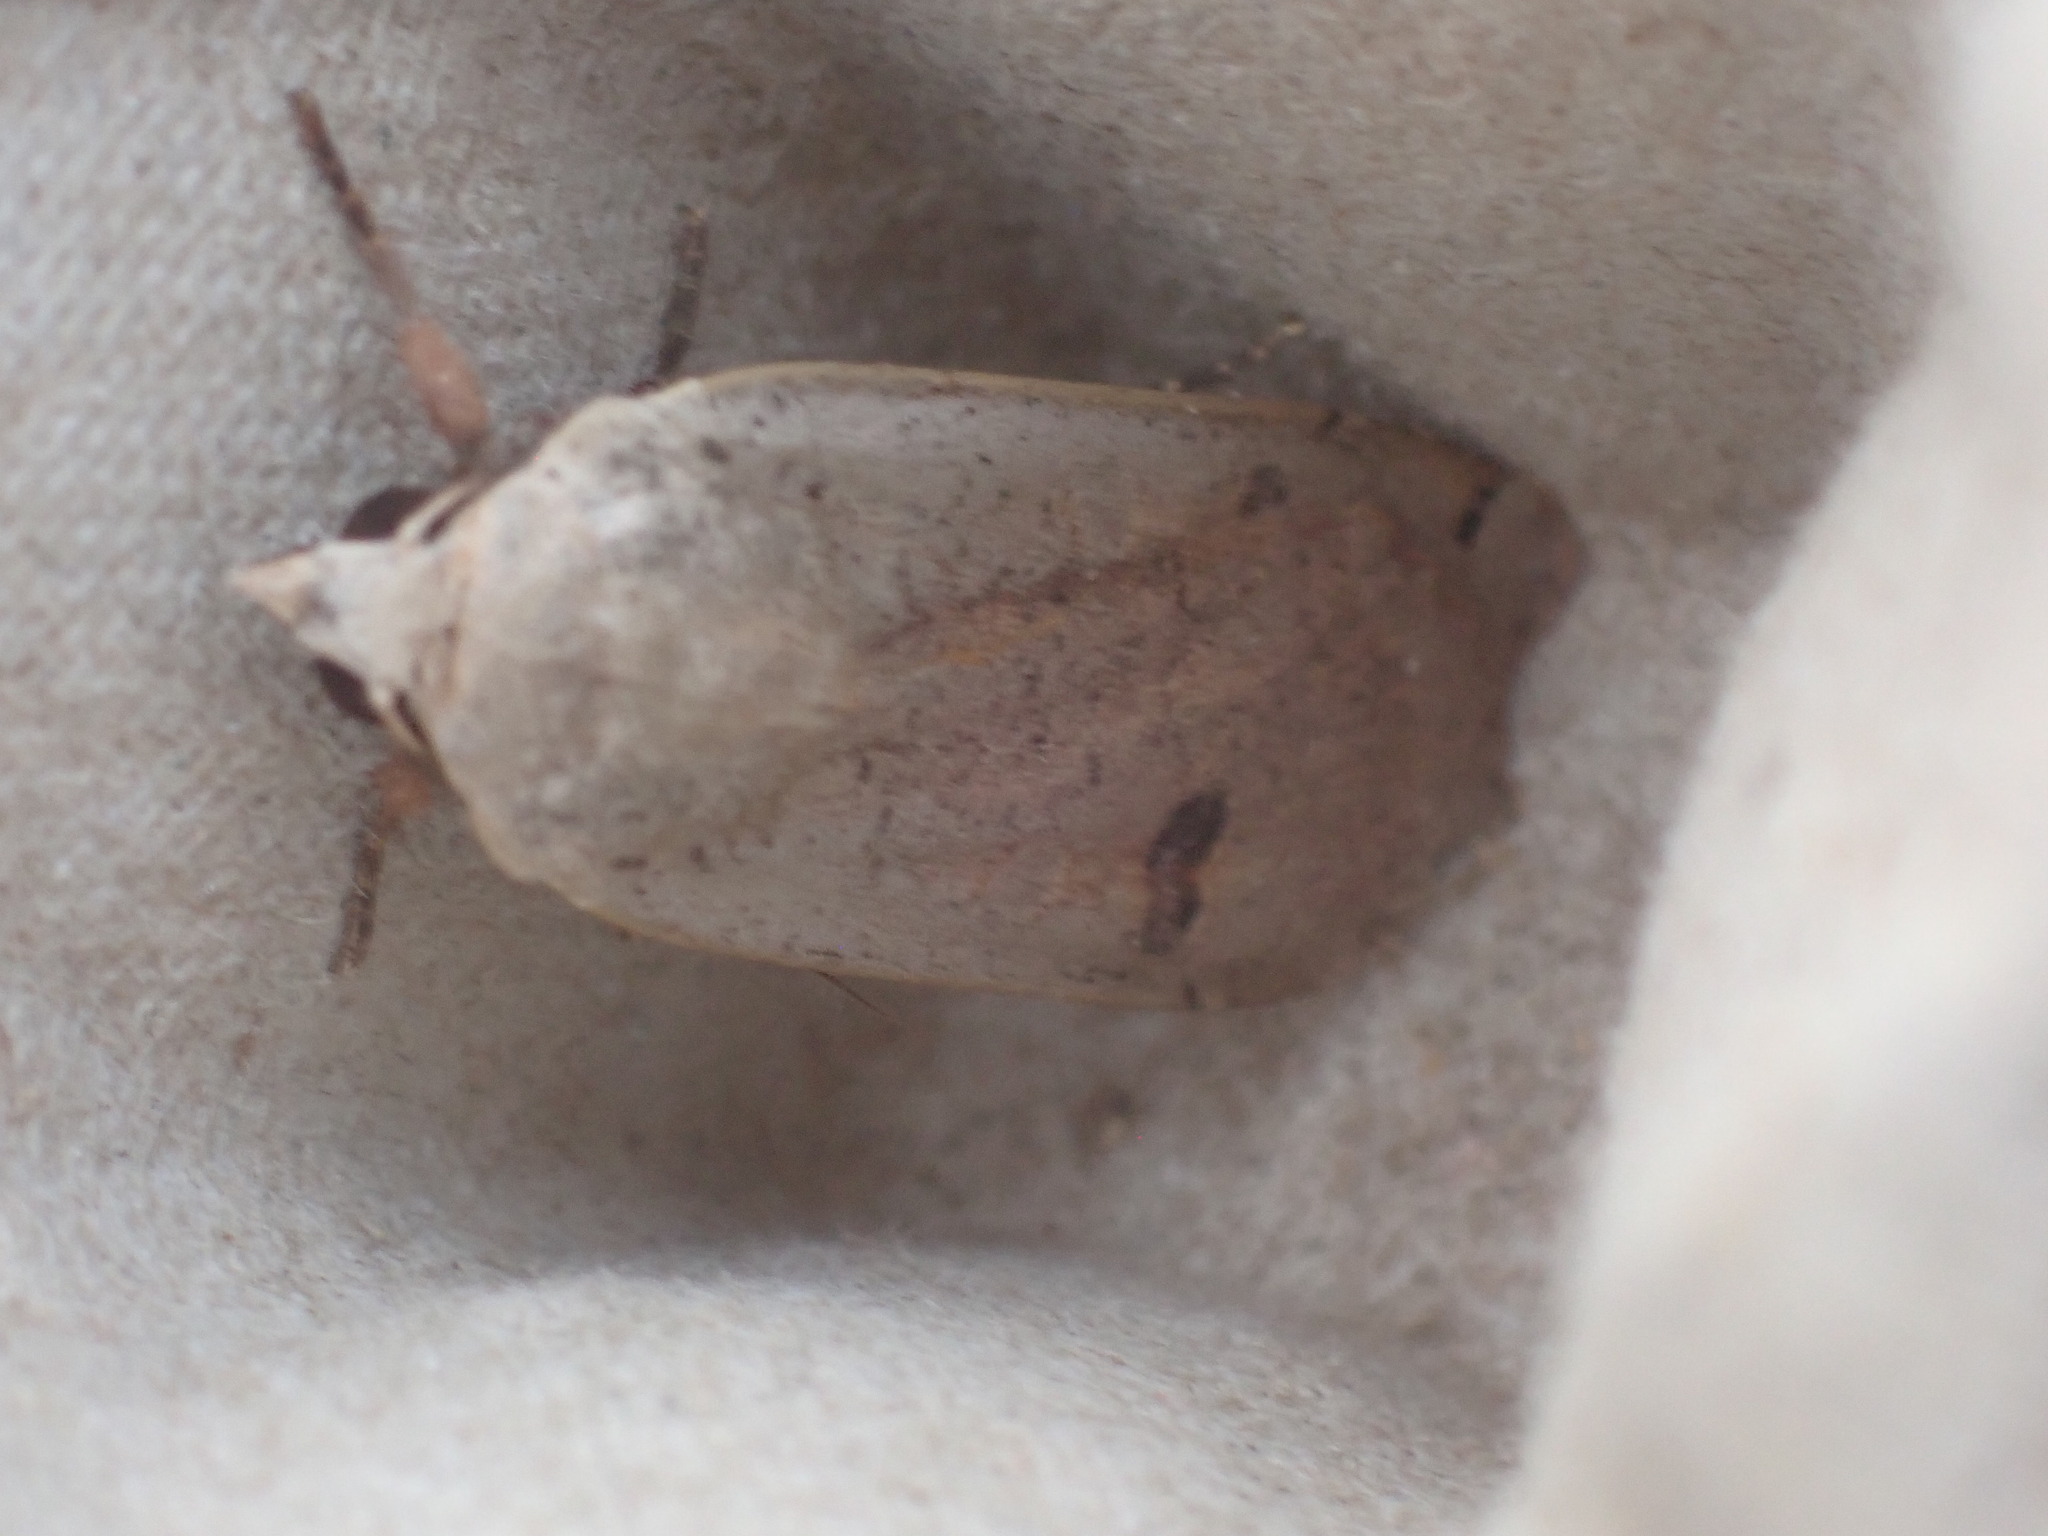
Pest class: cutworms